Cuckoo

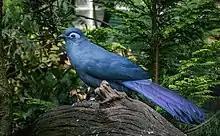
Blue coua ("Coua caerulea")

One reason for the cuckoo egg's hatching sooner is that, after the egg is fully formed, the female cuckoo holds it in her oviduct for another 24 hours prior to laying. This means that the egg has already had 24 hours of internal incubation. The cuckoo's internal temperature is 3–4 °C higher than the temperature at which the egg is incubated in the nest, and the higher temperature means that the egg incubates faster, so at the time it is laid, the egg has already had the equivalent of 30 hours incubation in a nest.